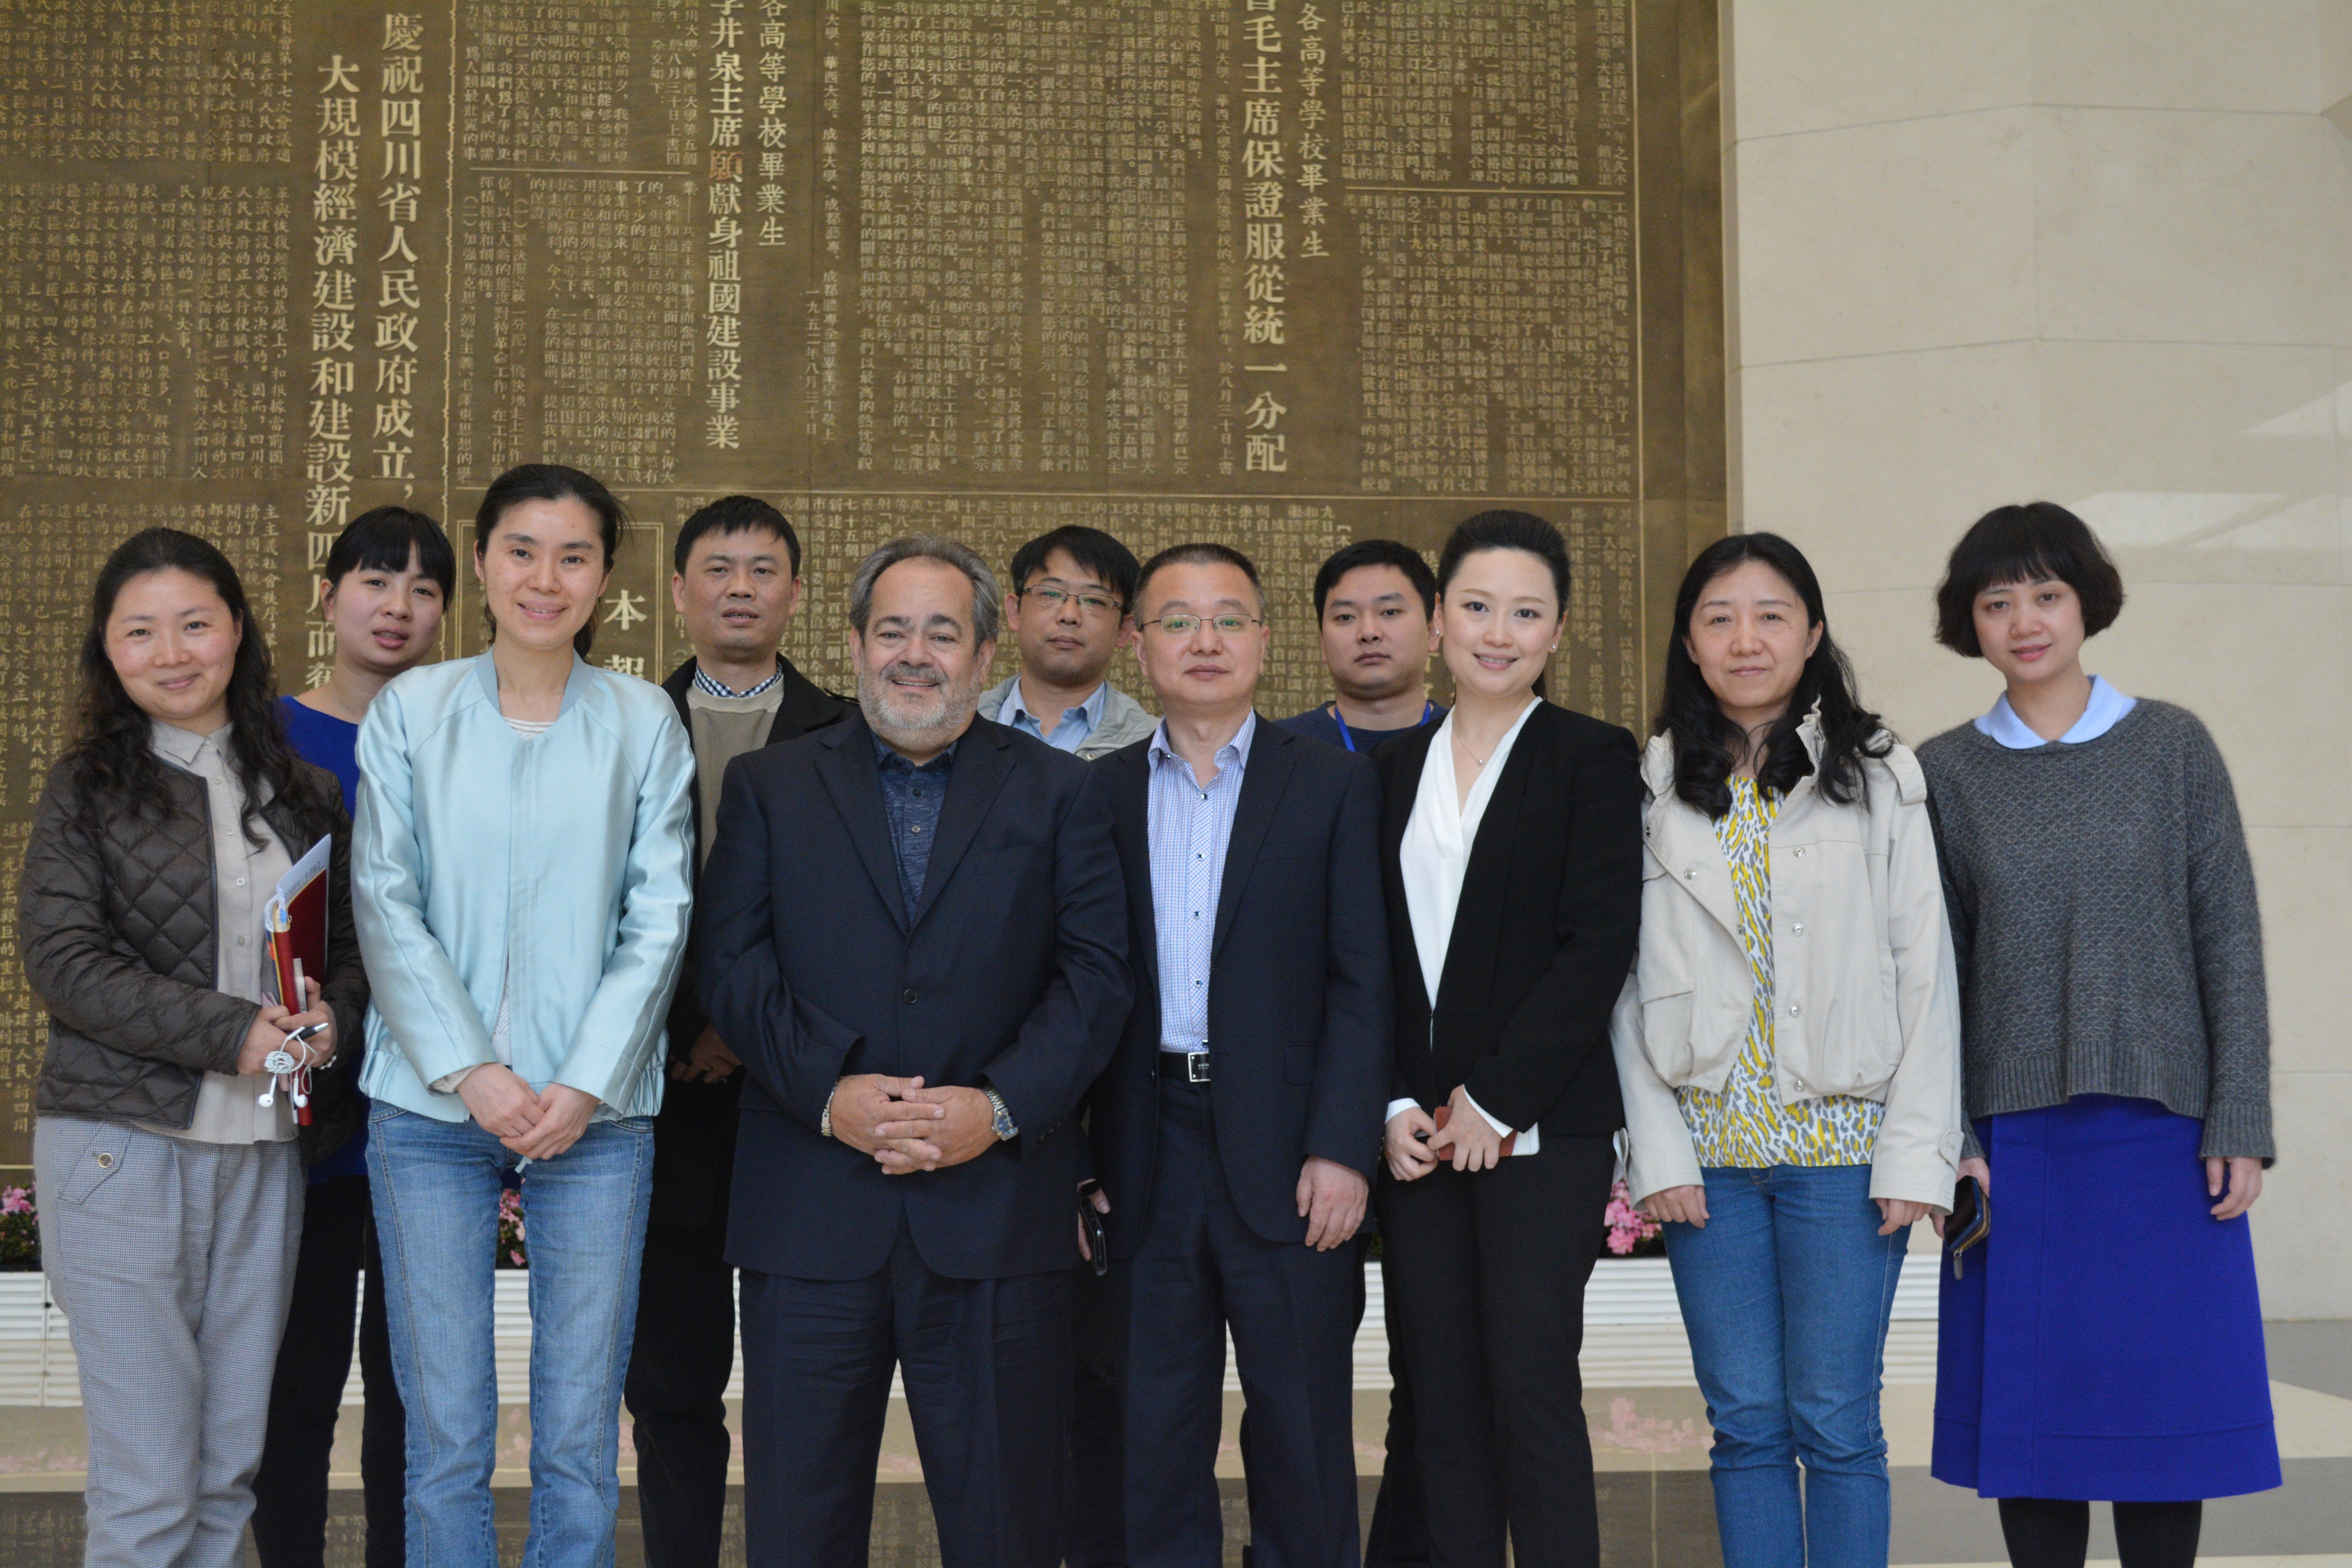
professional, team